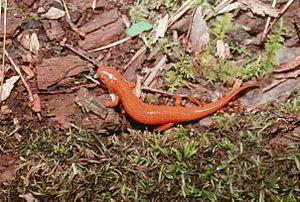
Pseudotriton est un genre d'urodèles de la famille des Plethodontidae.
Pseudotriton montanus est une espèce d'urodèles de la famille des Plethodontidae.